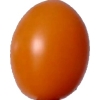
Label: tomato_cherry_orange